Canberra Airport

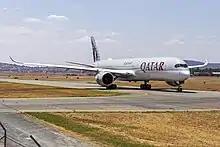
Qatar Airways Airbus A350 in January 2020

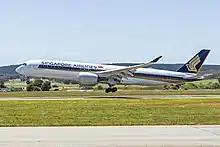
Singapore Airlines Airbus A350 in November 2020

In January 2016, Singapore Airlines announced it would launch flights from Singapore to Wellington via Canberra with Boeing 777-200ER aircraft, dubbed the "Capital Express" service. The ACT Government and Canberra Airport had been attempting for years to attract foreign airlines, or persuade Qantas or Virgin Australia to commence international flights from Canberra, with a population catchment of 900,000. The airport is underserviced compared to Adelaide which has 42 weekly international services with a population catchment only 25% larger. Canberra's status as Australia's capital city and the above average income of residents in the surrounding area provide arguments in favour of more international services at the airport. Qatar Airways began daily flights between Canberra and Doha, via Sydney, in February 2018. The product offering was upgraded in November 2019, replacing the Boeing 777-300ER aircraft used on the route with new Airbus A350-1000s